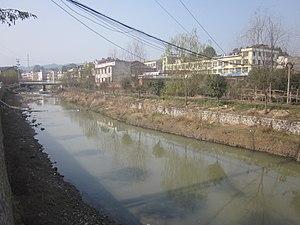
La rivière Chu est la deuxième plus grande rivière du Ningxiang et l'un des plus importants affluents de la rivière Wei. Il est originaire de la bourg de Longtian, mesure 48 km de long et s'étend sur une vallée de 412 km².